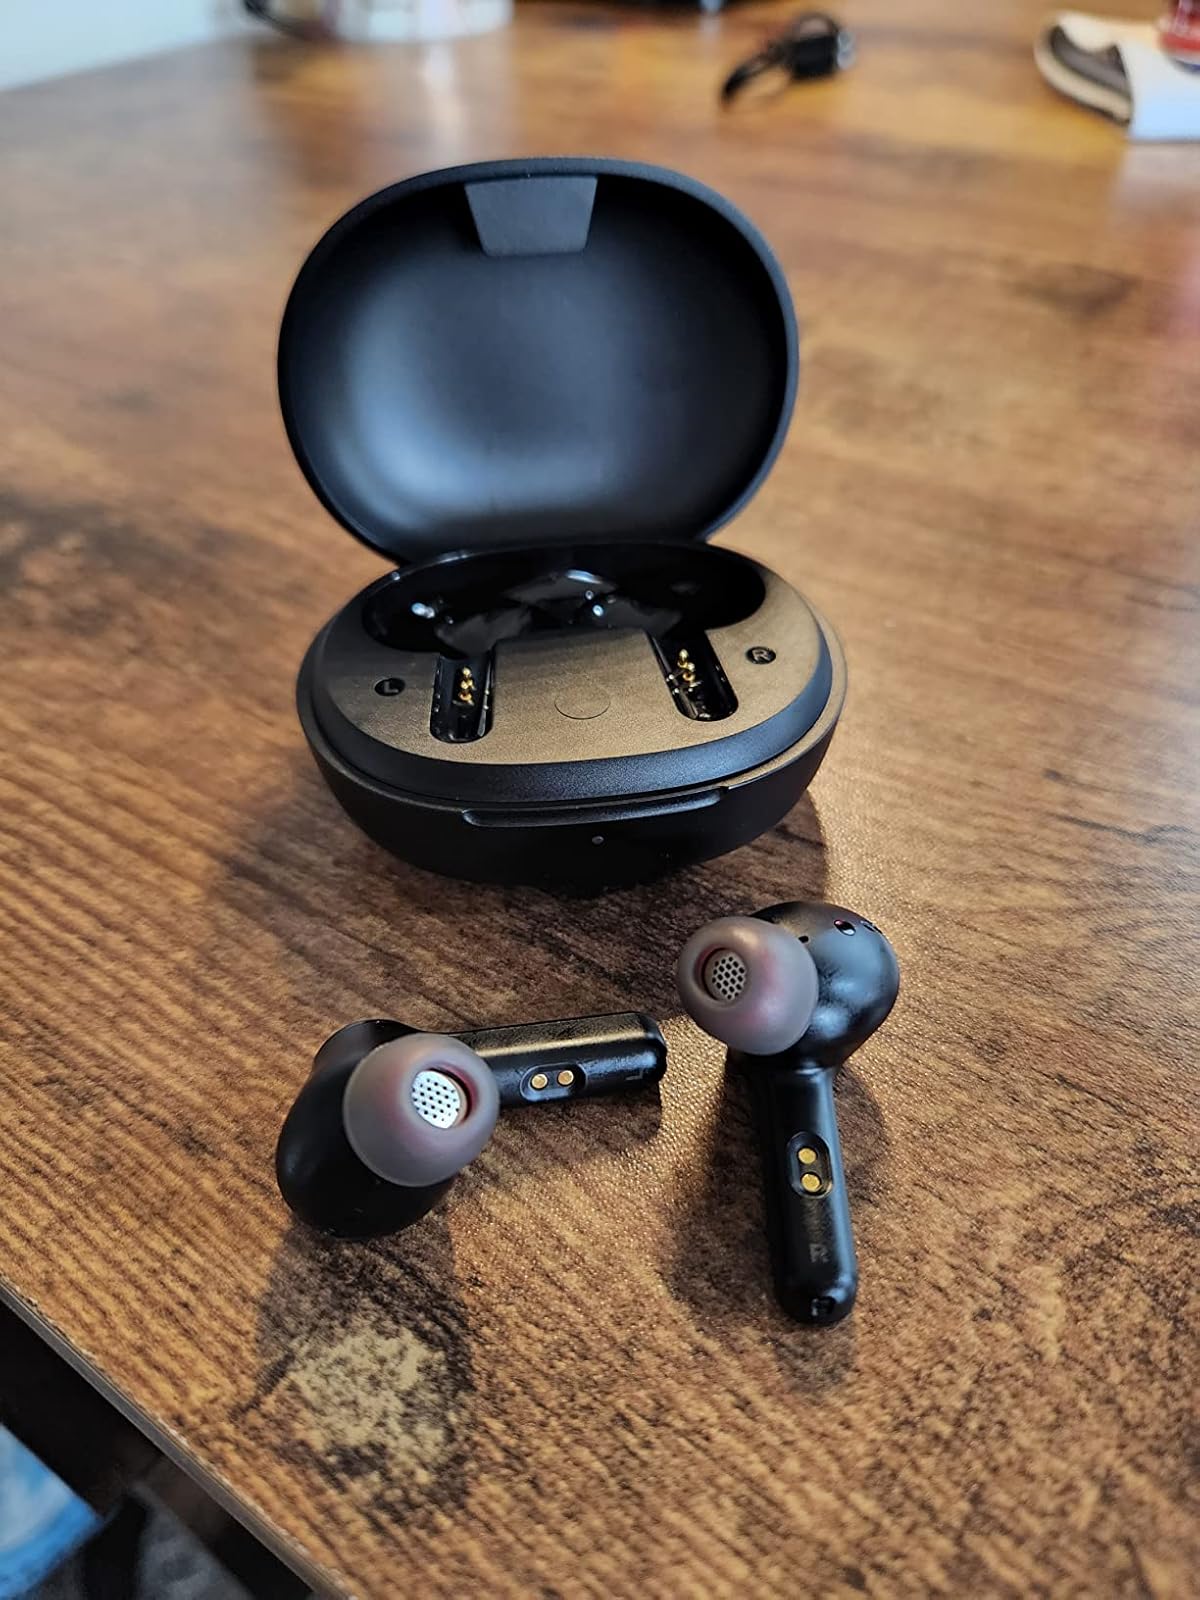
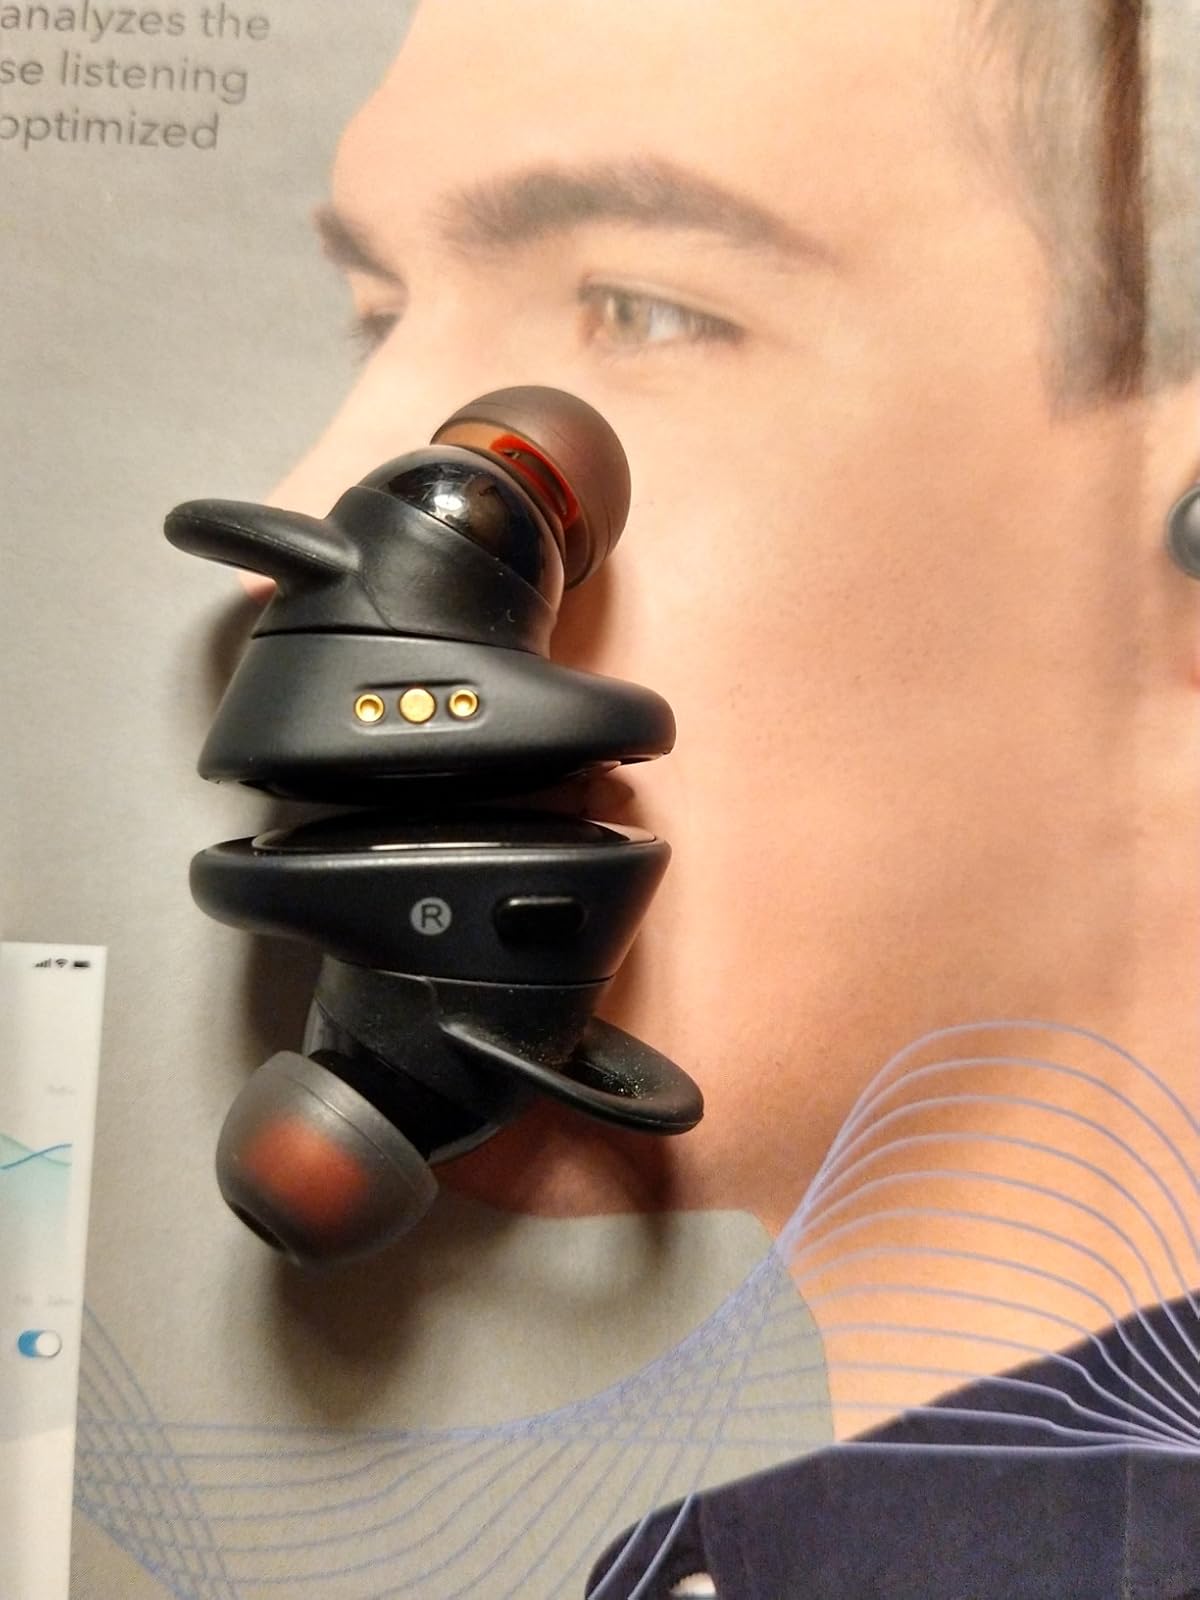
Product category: earbuds
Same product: no